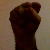
The image shows a hand gesture representing the letter 'S' in Indian Sign Language.